Presidency of James Monroe

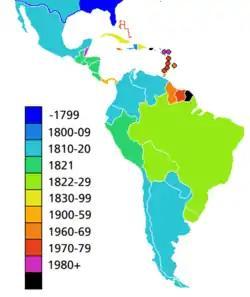
Countries in Latin America by date of independence

Monroe was deeply sympathetic to the Latin American revolutionary movements against Spain. He was determined that the United States should never repeat the policies of the Washington administration during the French Revolution, when the nation had failed to demonstrate its sympathy for the aspirations of peoples seeking to establish republican governments. He did not envisage military involvement but only the provision of moral support, as he believed that a direct American intervention would provoke other European powers into assisting Spain. Despite his preferences, Monroe initially refused to recognize the Latin American governments due to ongoing negotiations with Spain over Florida.